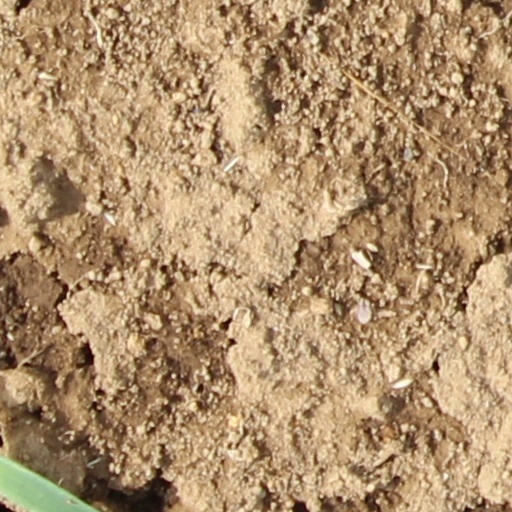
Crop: wheat